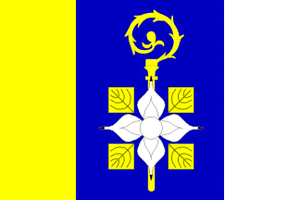
Albrechtičky est une commune du district de Nový Jičín, dans la région de Moravie-Silésie, en République tchèque. Sa population s'élevait à 695 habitants en 2018.